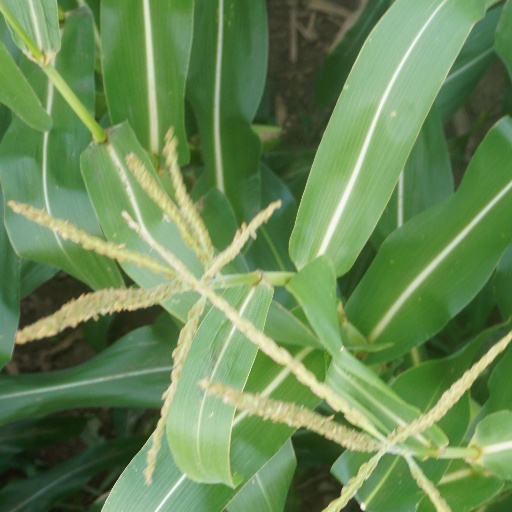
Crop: maize; corn